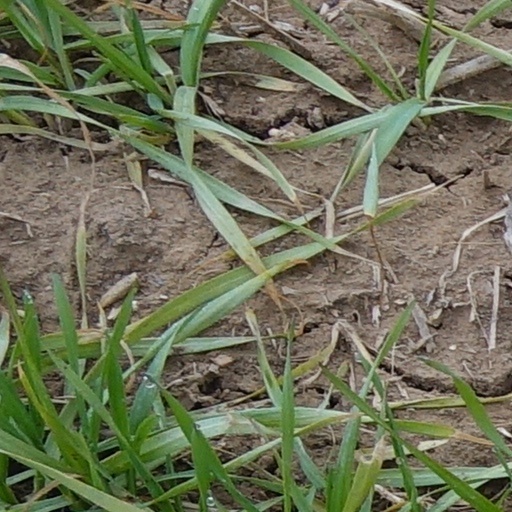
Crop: wheat